Flann O'Brien

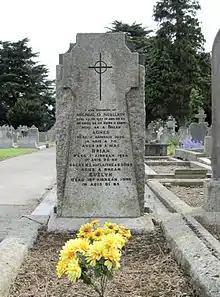
Grave of Brian O'Nolan/Brian Ó Nualláin, his parents and his wife, Deans Grange Cemetery, Dublin

O'Brien was an alcoholic for much of his life and suffered from ill health in his later years. He was afflicted with cancer of the throat and died from a heart attack on the morning of 1 April 1966. In a piece published a few months before his death, he also reported a secondary cancer diagnosis and hospitalisations due to uraemia (a sign of liver failure) and pleurisy: in typical good-humour O'Brien attributed this declining health to "St Augustine's vengeance" over his treatment in "The Dalkey Archive".